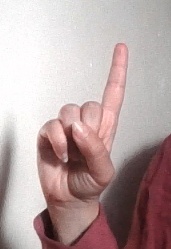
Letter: bb